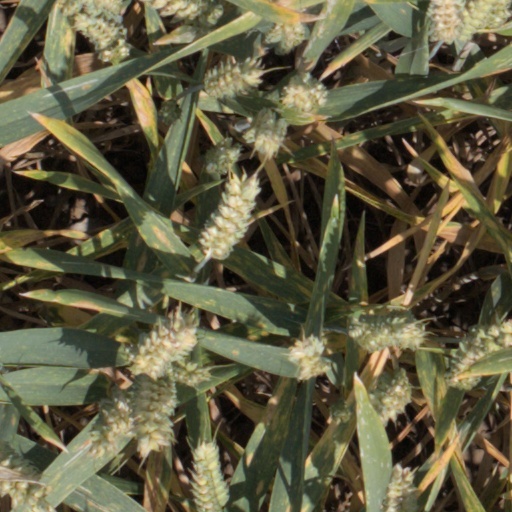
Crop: wheat